Carrizo Christ

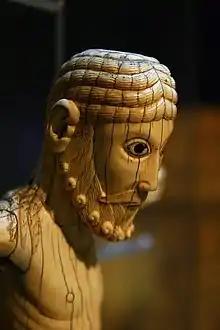
Carrizo Christ

The Carrizo Christ is an 11th-century ivory carving and is conserved in the Museo de León, León (Spain). The figure is high. The piece came from the Cistercian monastery of Santa María de Carrizo located some 16 miles west of León.